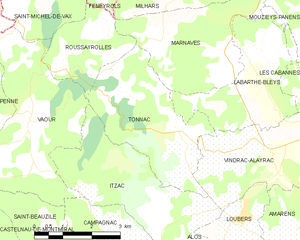
Carte des communes françaises Tonnac